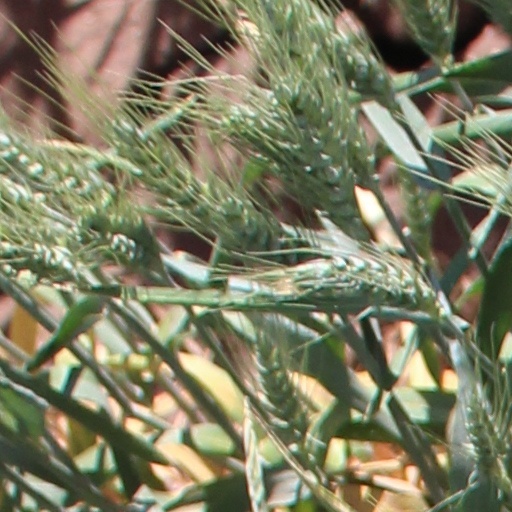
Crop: wheat